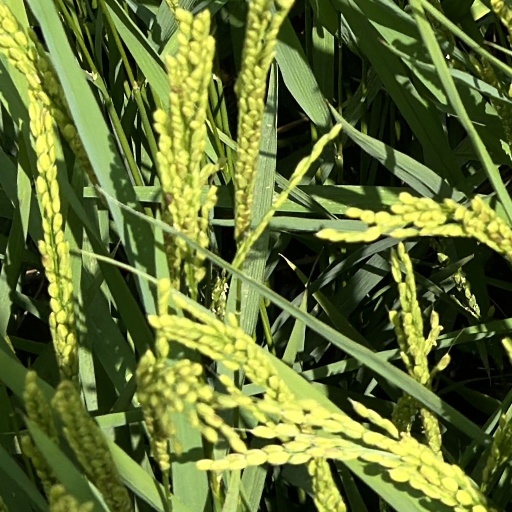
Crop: rice